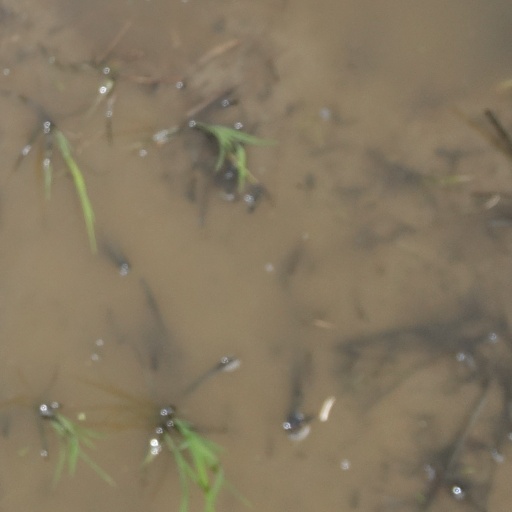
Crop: rice